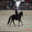
Label: horse